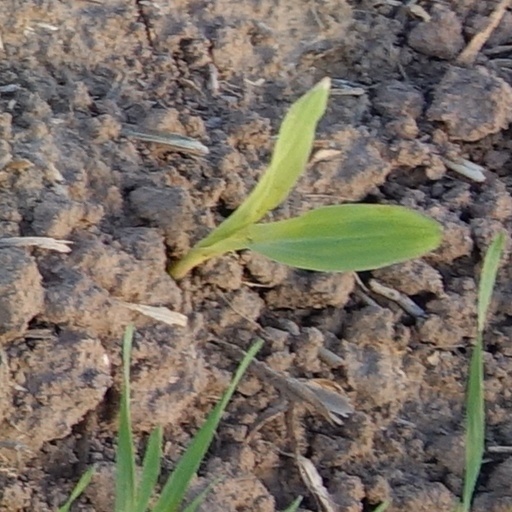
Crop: wheat